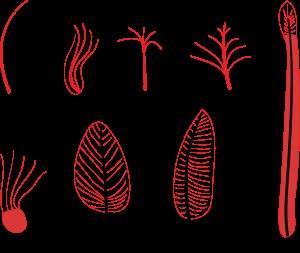
La plume, élément caractéristique de la classe des oiseaux, est une production tégumentaire complexe constituée de β-kératine. Comme les poils, les écailles, les ongles, les griffes ou les sabots, les plumes sont des phanères.